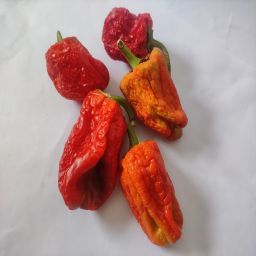
Crop: Bell Pepper
Quality: Dried